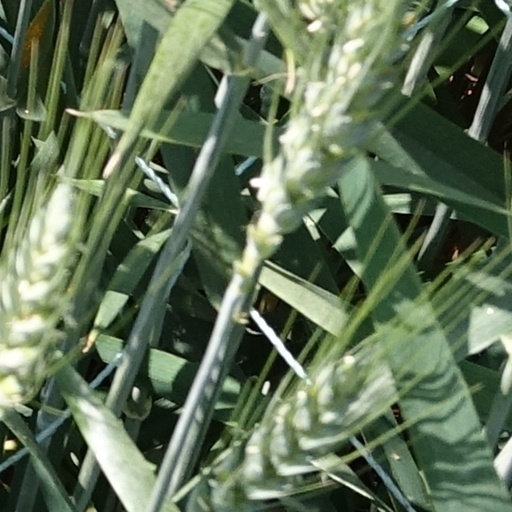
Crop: wheat